History of the National Hockey League (1917–1942)

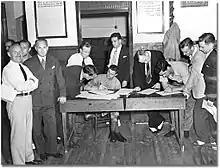
Conn Smythe, seen enlisting with the Canadian military in 1939.

In the mid-1930s, Black Hawks owner and staunch American nationalist Frederic McLaughlin commanded his general manager to compile a team of only American players. At the time, Taffy Abel was the only American-born player who was a regular player in the league. The Black Hawks hired Major League Baseball umpire Bill Stewart to be the first American coach in NHL history. They were led in goal by Minnesotan Mike Karakas, one of eight Americans on the 14-man roster. The 1937–38 Black Hawks "All-American" team won only 14 of 48 games, finishing third in the American division. In the playoffs, however, the Hawks upset the Canadiens and the Americans to reach the Stanley Cup Finals against the heavily favoured Maple Leafs.